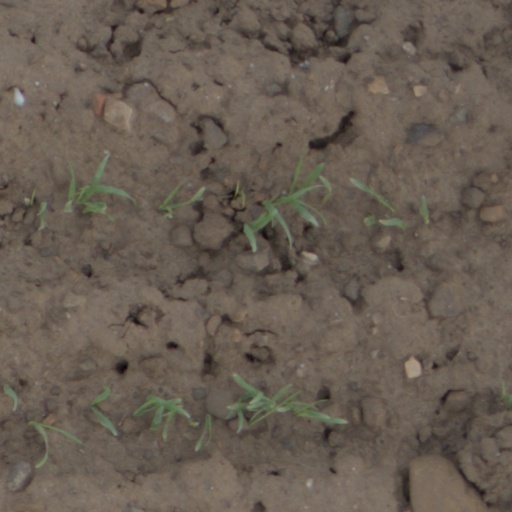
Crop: wheat